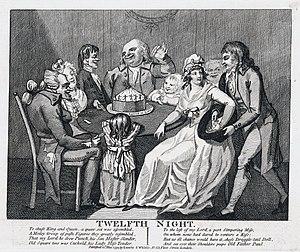
L'Épiphanie est une fête chrétienne qui célèbre le Messie venu et incarné dans le monde et qui reçoit la visite et l'hommage de mages. Elle a lieu le 6 janvier.